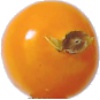
Label: physalis